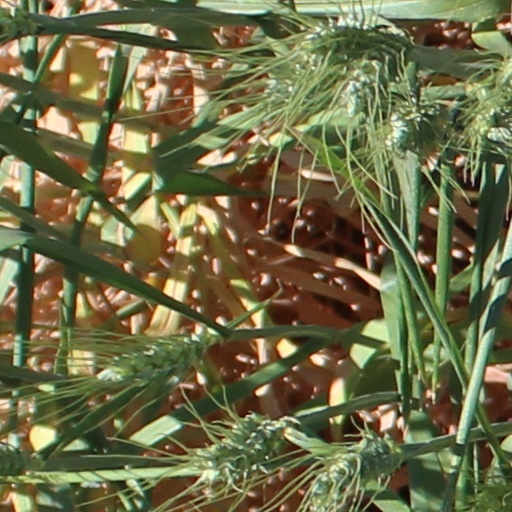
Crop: wheat